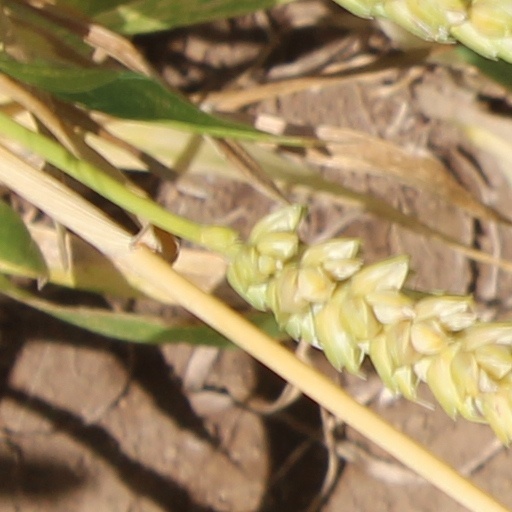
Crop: wheat